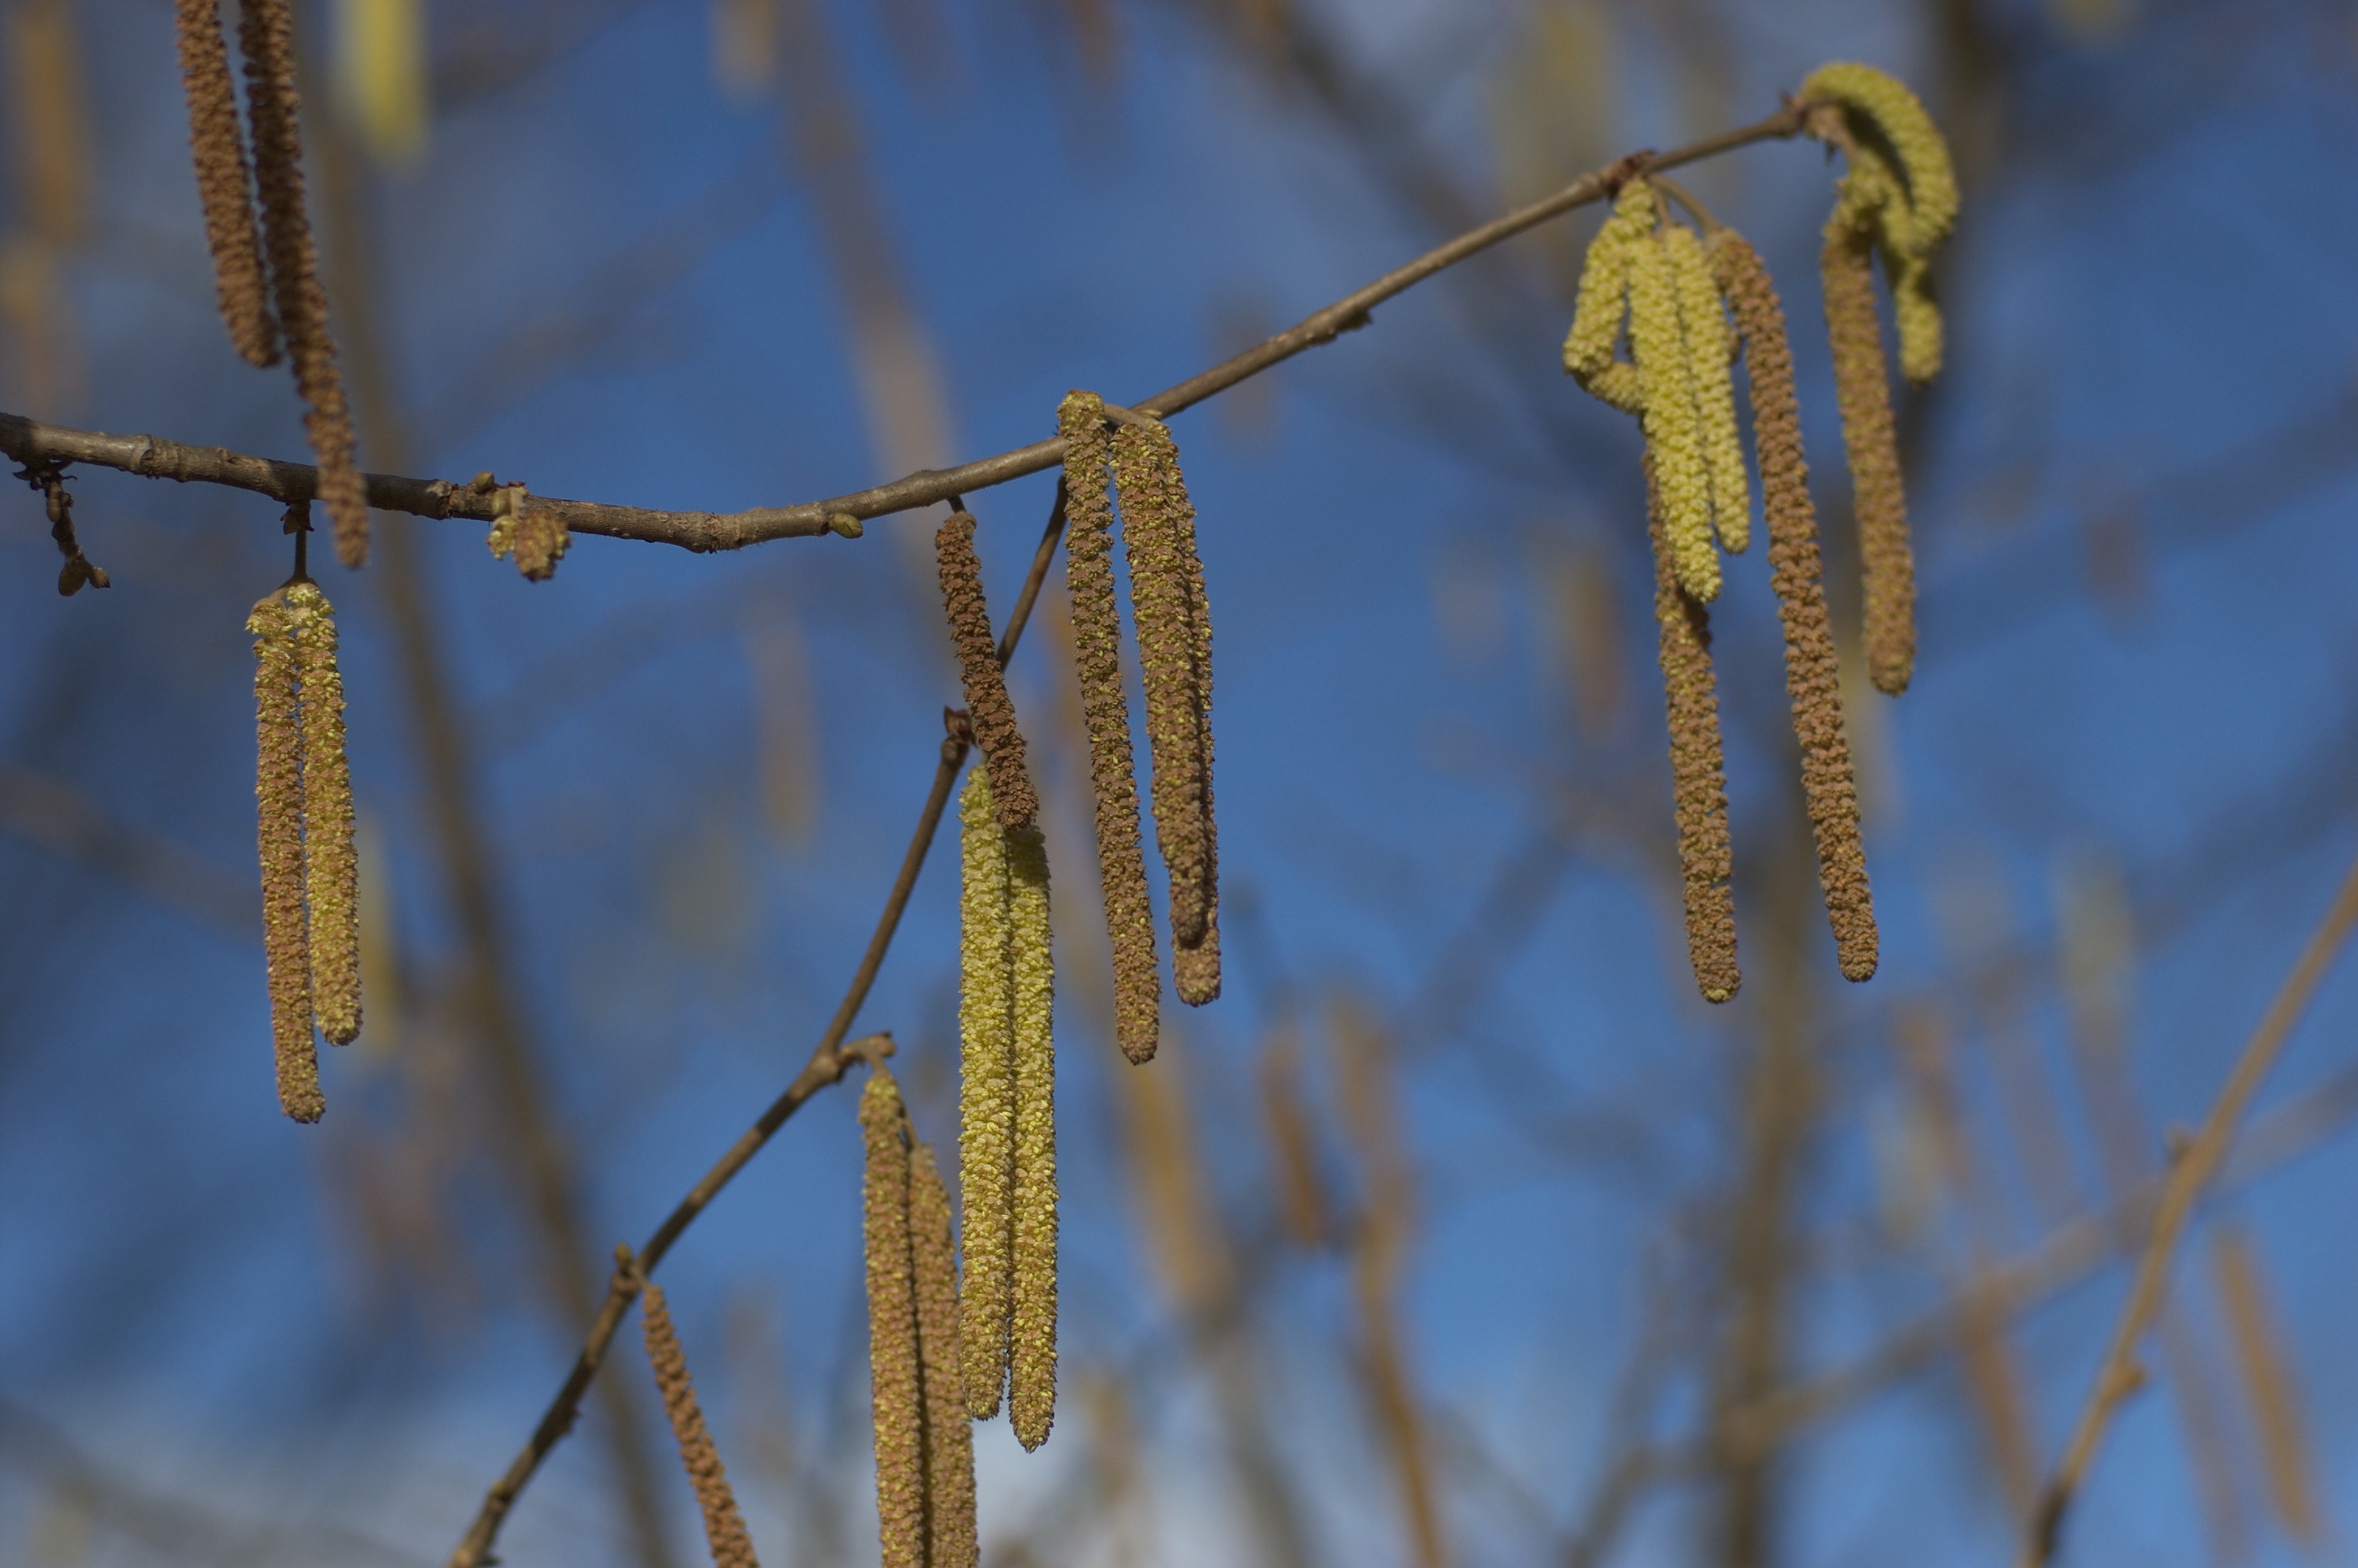
tree, nature, branch, winter, fence, plant, sunlight, leaf, flower, frost, green, autumn, flora, season, twig, close up, 2013, f14, rawtherapee, germany, deutschland, berlin, pentax, lenstagged, steffenzahn, k100d, justpentax, iamflickr, cosina, voigtlander, 58mm, nokton, 58mmf14, 58mm14, nokton58mmf14slii, 58mmf14nokton, macro photography, cosinavoigtl nder, voigtl ndernokton58mmf14, grass family, plant stem, woody plant, thorns spines and prickles